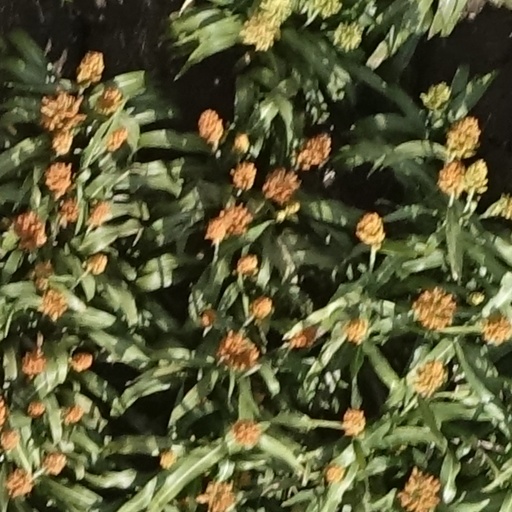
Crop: sorghum